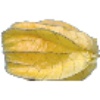
Label: Physalis with Husk 1